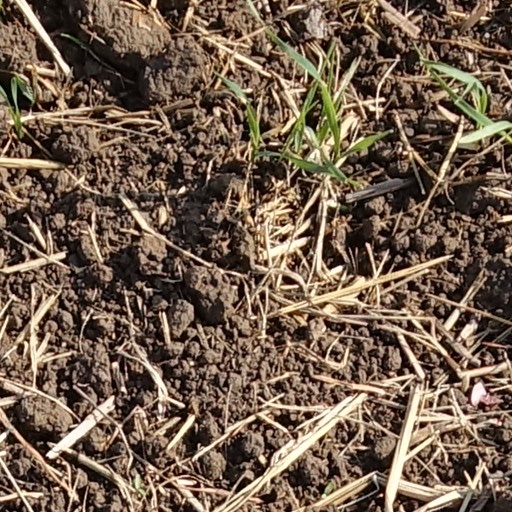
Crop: wheat